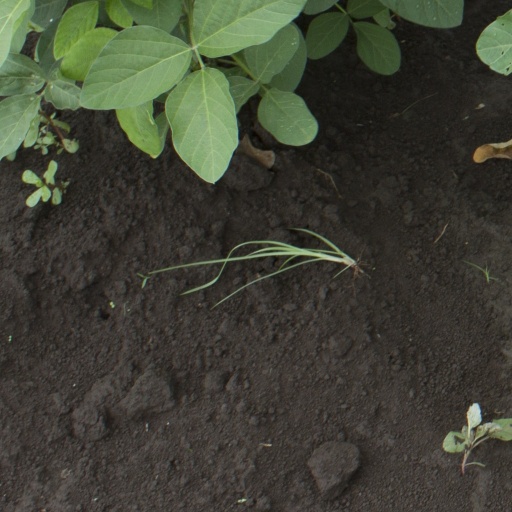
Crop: soybean